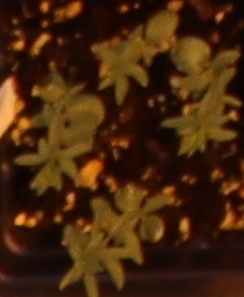
Label: Flax